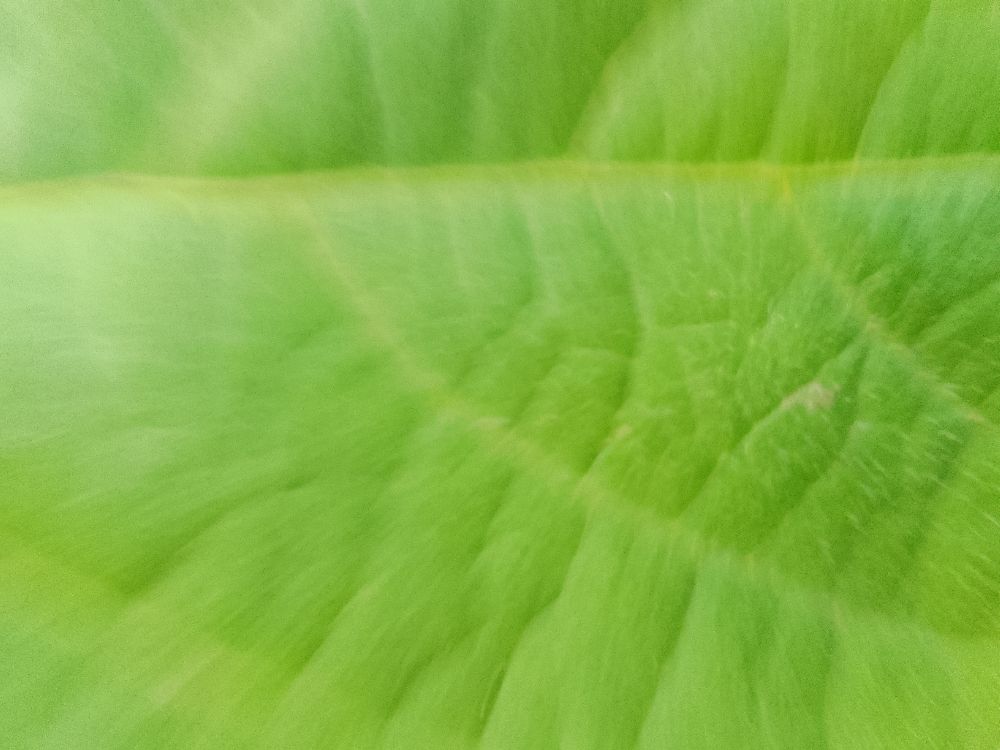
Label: healthy